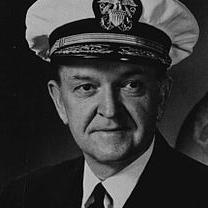
Age: 52